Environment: real
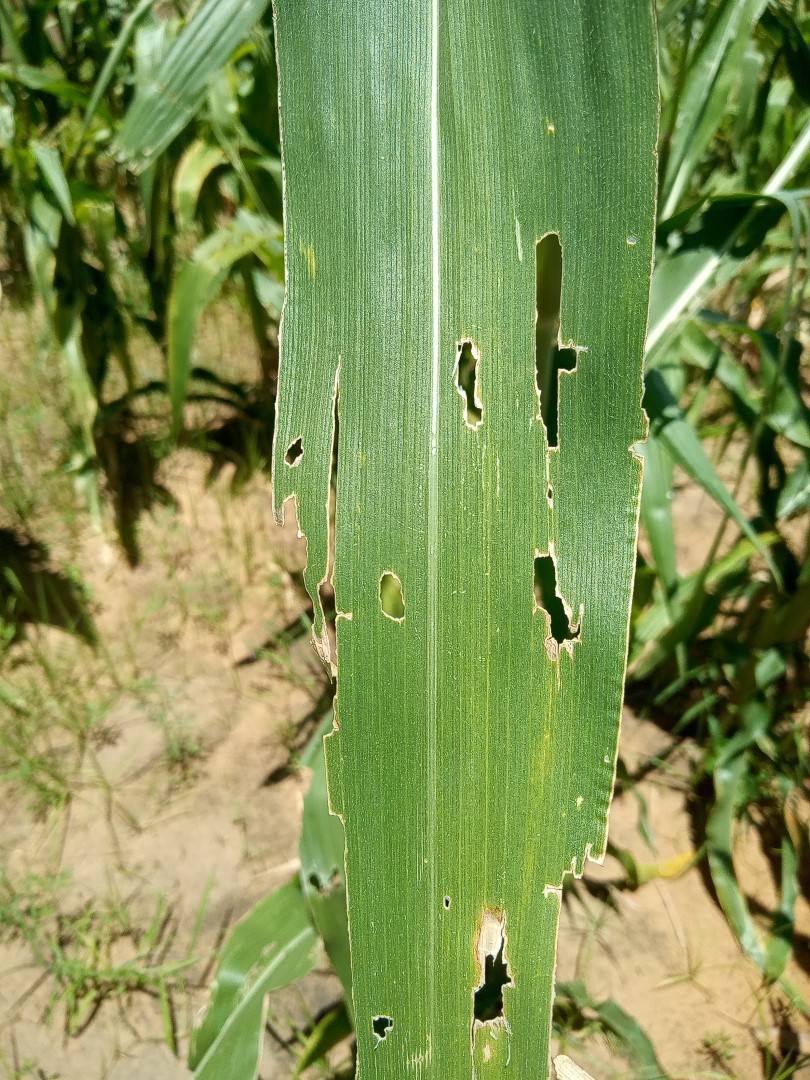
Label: fall_armyworm